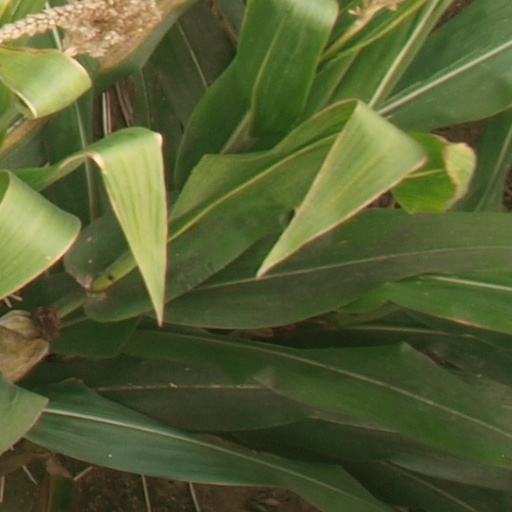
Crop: maize; corn